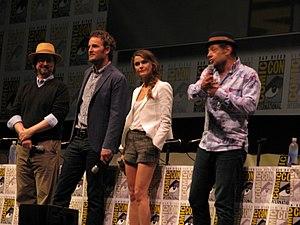
La Planète des singes est une franchise multimédia de science-fiction composée de films, de livres, de séries télévisées et de bandes dessinées qui présente des humains et des singes intelligents qui s’affrontent pour dominer la Terre. La franchise est basée sur le roman La Planète des singes écrit en 1963 par le Français Pierre Boulle et traduit en anglais la même année sous le titre Planet of the Apes aux États-Unis et en 1964 sous le titre Monkey Planet au Royaume-Uni. Son adaptation cinématographique de 1968, La Planète des singes est un succès critique et commercial qui engendre des suites et des produits dérivés. Arthur P. Jacobs produit les cinq premiers films par le biais de sa société de production APJAC pour le studio 20th Century Fox. Après sa mort en 1973, la Fox prend le contrôle de la franchise.
La Planète des singes : L'Affrontement ou L'Aube de la planète des singes au Québec est un film de science-fiction américain réalisé par Matt Reeves, sorti en 2014.